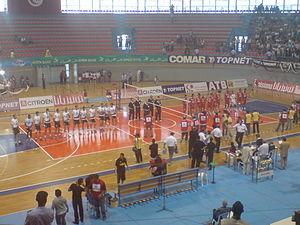
La coupe de Tunisie masculine de volley-ball est la principale compétition de volley-ball en Tunisie.
Le sport en Tunisie, qui émerge réellement durant le protectorat français, est marqué par la domination du football, tant en termes de couverture médiatique qu'en termes de succès populaire.
La Tunisie, en forme longue la République tunisienne, est un État d'Afrique du Nord bordé au nord et à l'est par la mer Méditerranée, à l'ouest par l'Algérie avec 965 kilomètres de frontière commune et au sud-sud-est par la Libye avec 459 kilomètres de frontière. Sa capitale Tunis est située dans le nord-est du pays, au fond du golfe du même nom. Plus de 30 % de la superficie du territoire est occupée par le désert du Sahara, le reste étant constitué de régions montagneuses et de plaines fertiles.